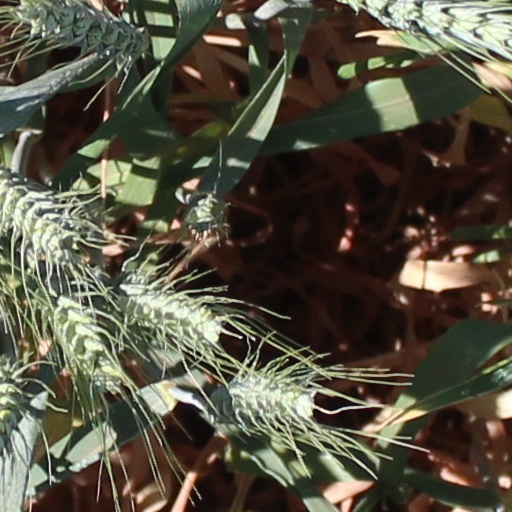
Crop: wheat